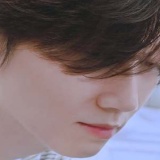
ca sĩ Mr. Siro